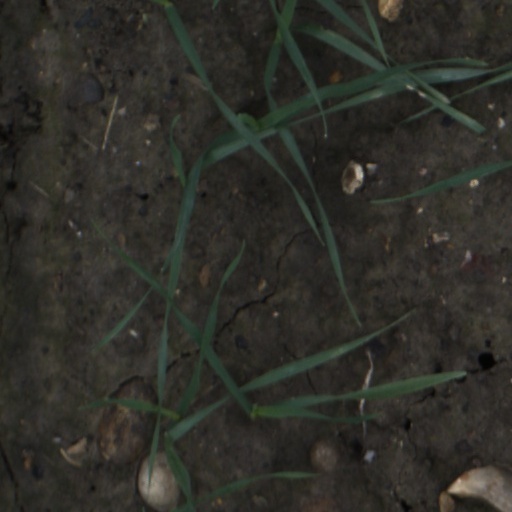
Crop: wheat